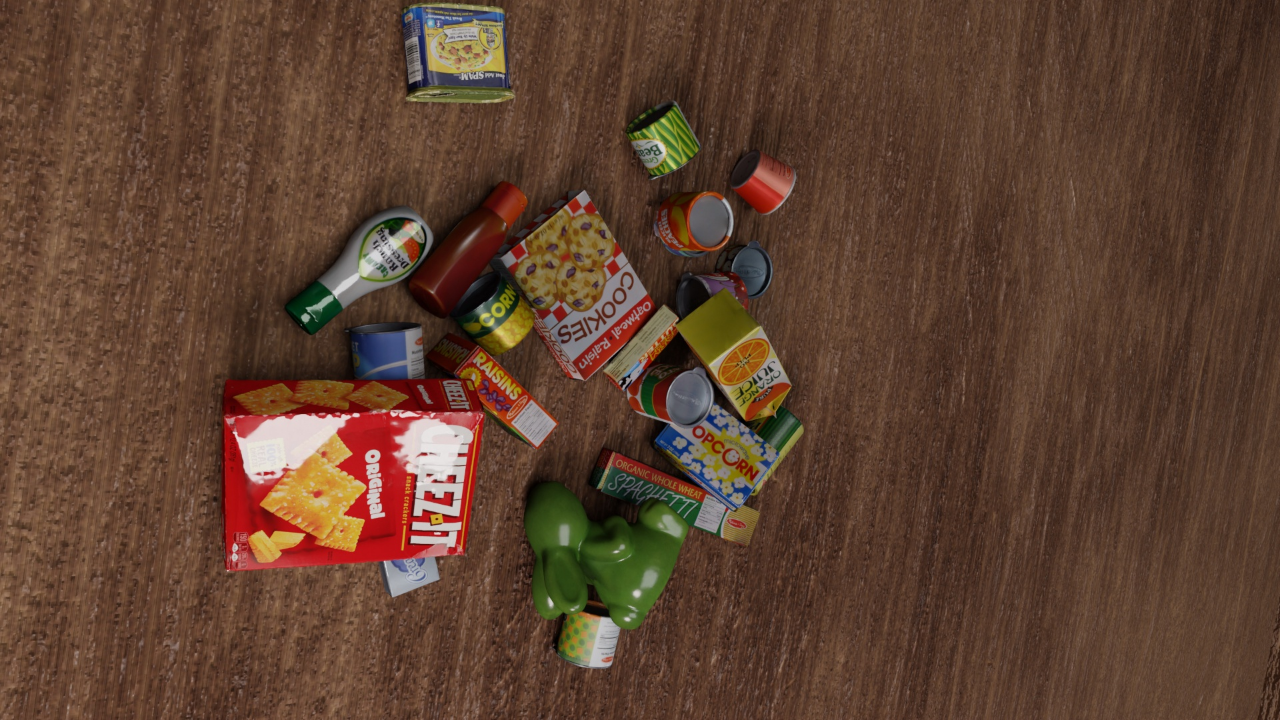
Question:
What are the five normalized (x, y) points between 0 and 1 in the image that represent the grasp plane for the box of raisins? Your answer should be as Grasp center: [], Left finger base: [], Right finger base: [], Left finger tip: [], Right finger tip: [].
Answer: Grasp center: [0.414062, 0.559722], Left finger base: [0.38125, 0.608333], Right finger base: [0.445312, 0.513889], Left finger tip: [0.365625, 0.595833], Right finger tip: [0.428125, 0.505556]